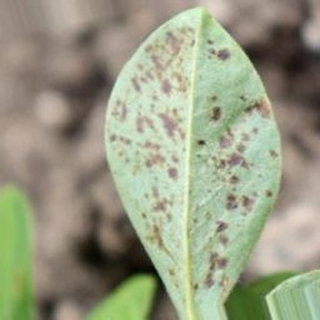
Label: groundnut_rust